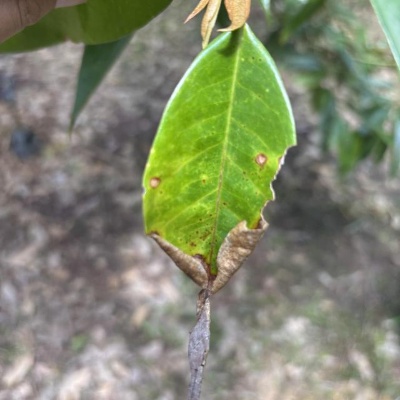
Label: Leaf_Blight